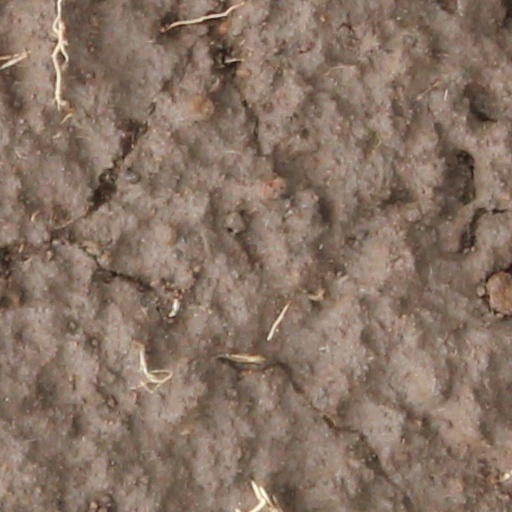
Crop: wheat